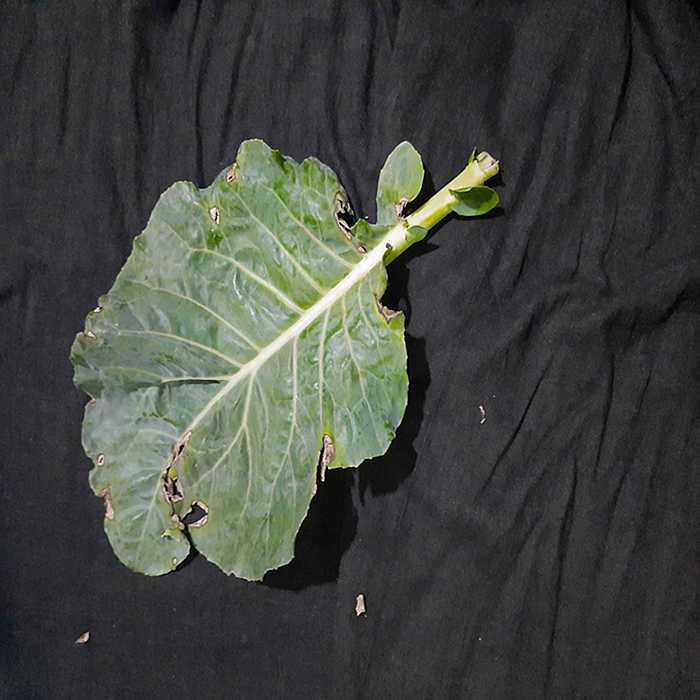
Plant: Cauliflower
Label: Downy mildew